Konrad Granström

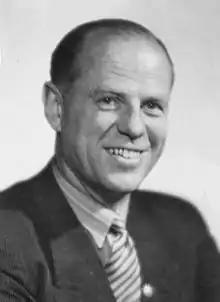
Granström

Nils Konrad Granström (21 October 1900 – 4 January 1982) was a Swedish gymnast who competed at the 1920 Summer Olympics. He was part of the Swedish team that won the gold medal in the Swedish system event.